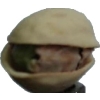
Label: pistachio